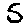
Label: 5